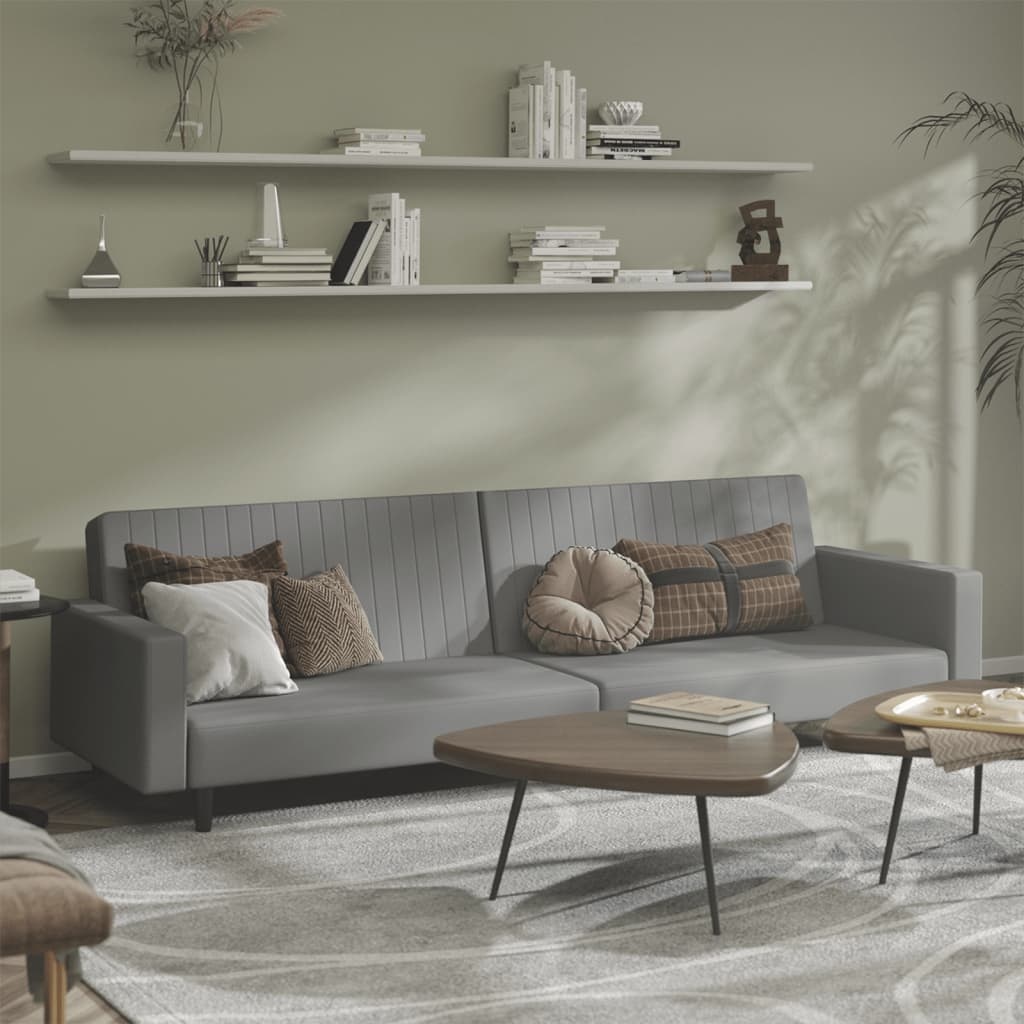
2-personers sovesofa fløjl lysegrå
Denne sovesofa er en perfekt løsning til overnattende gæster, og den giver dig samtidig et behageligt siddeområde om dagen. 2-i-funktion: Denne daybed kan nemt omdannes fra en sofa til en seng og tilbage igen. Du kan skubbe de to separate ryglæn helt eller delvist ned for at skabe det perfekte sted, hvor du kan tage en tur. Komfortabel siddeoplevelse: Denne sovesofa er betrukket med blød og komfortabel velour. Velour er et blødt og luksuriøst stof, der er kendetegnet ved dets tætte og jævne fibre. Velour er blødt og komfortabelt. Massivt og stabilt stel: Denne 2-personers sofa har et træstel, der giver stabilitet og robusthed. Multifunktionel: Denne gæsteseng er glimrende til forskellige rum såsom stuer, hjemmebiografer, kældre, små rum, kollegieværelser, lejligheder og kontorer. Den kan bruges til at skabe et underholdningsområde og forbedre dit interiør. Farve: Lysegrå Materiale: Fløjl (100 % polyester), træ, plast Materiale, fyld: Skum Kan nemt laves om til en seng Maks. bærekapacitet (pr. sæde ): 110 kg Montering påkrævet: Ja Sofa (når den ikke er udslået): Produktmål: 220 x 84,5 x 69 cm (L x B x H) Sædedybde: 50 cm Sædehøjde fra gulvet: 32 cm Højde, ryglæn (slået helt op): 69 cm Højde, ryglæn (slået halvt op): 56 cm Benhøjde: 15 cm Seng (når den er udslået): Produktmål: 220 x 100 x 52 cm (L x B x H)
Brand: vidaXL
Category: Furniture > Daybeds